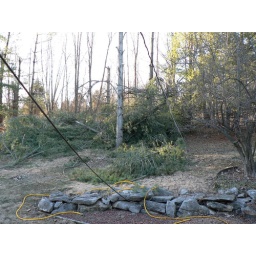
Phone line under it all. I had phone until the tree guys came. LOL